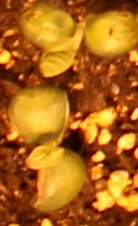
Label: Soybean